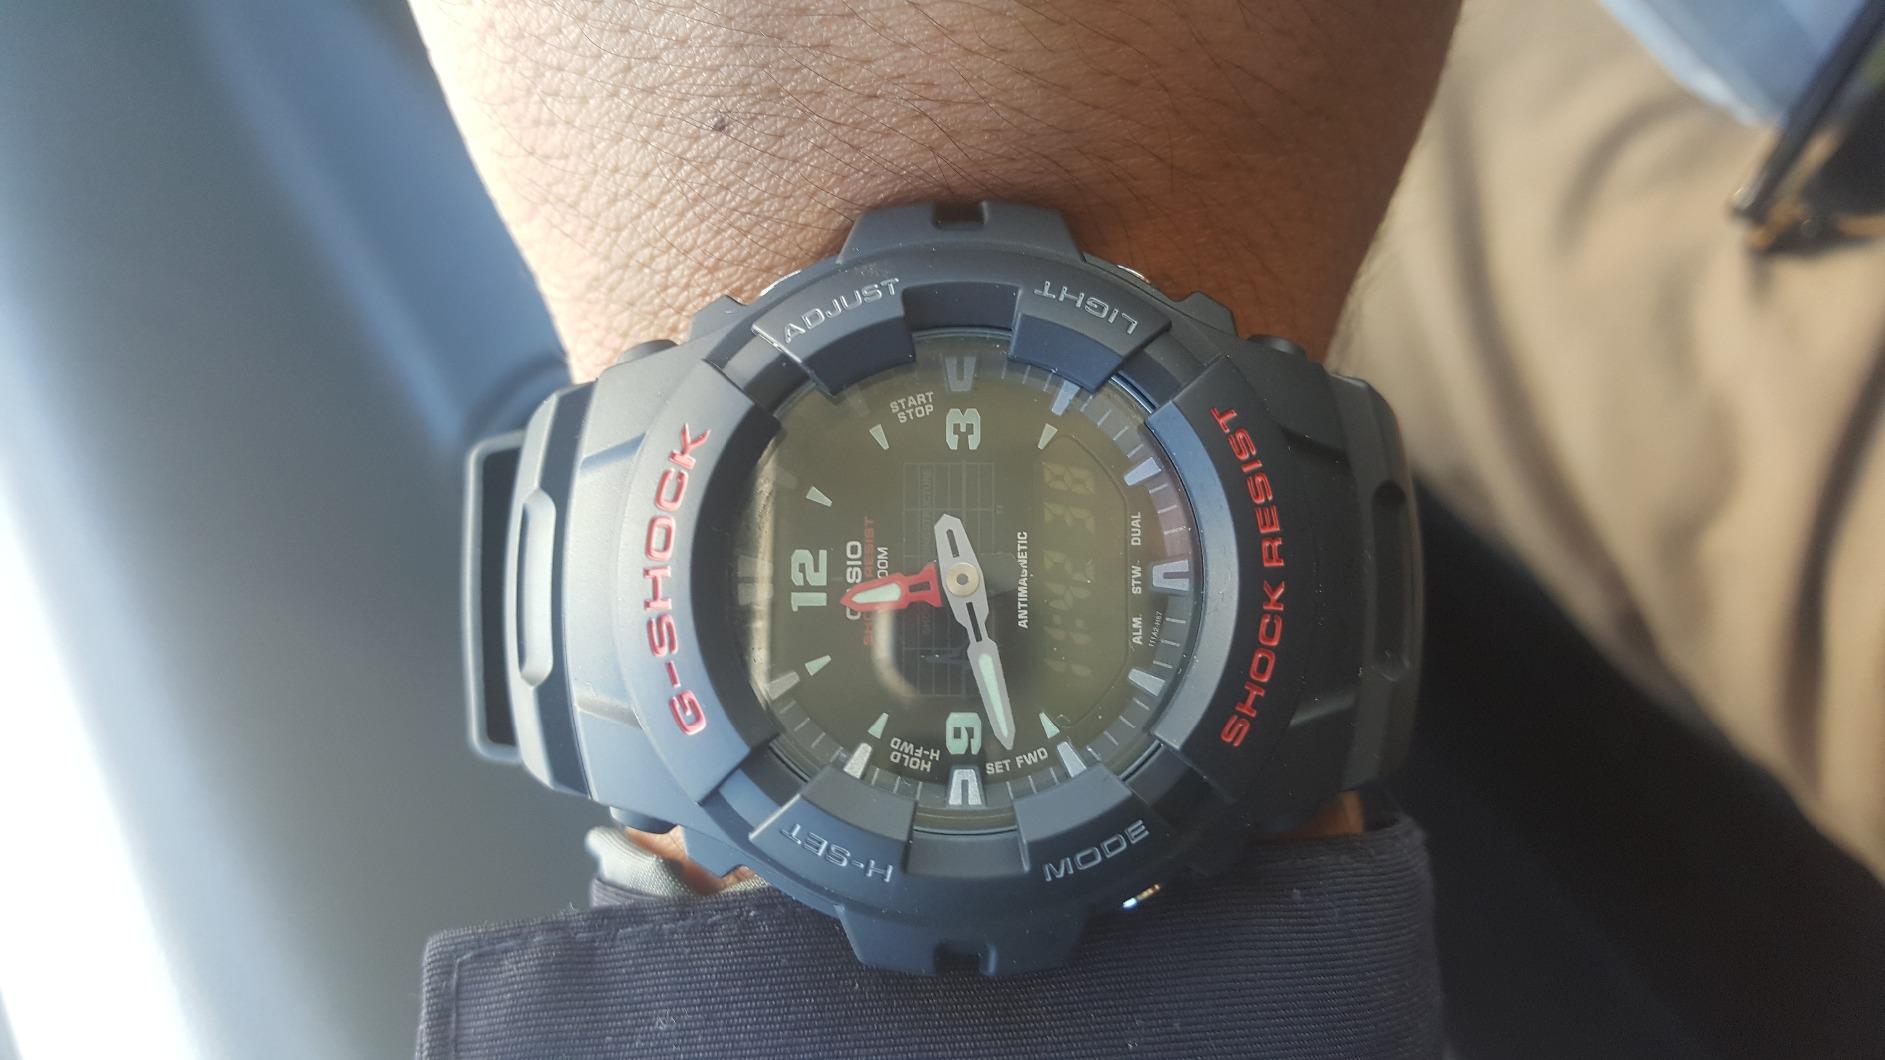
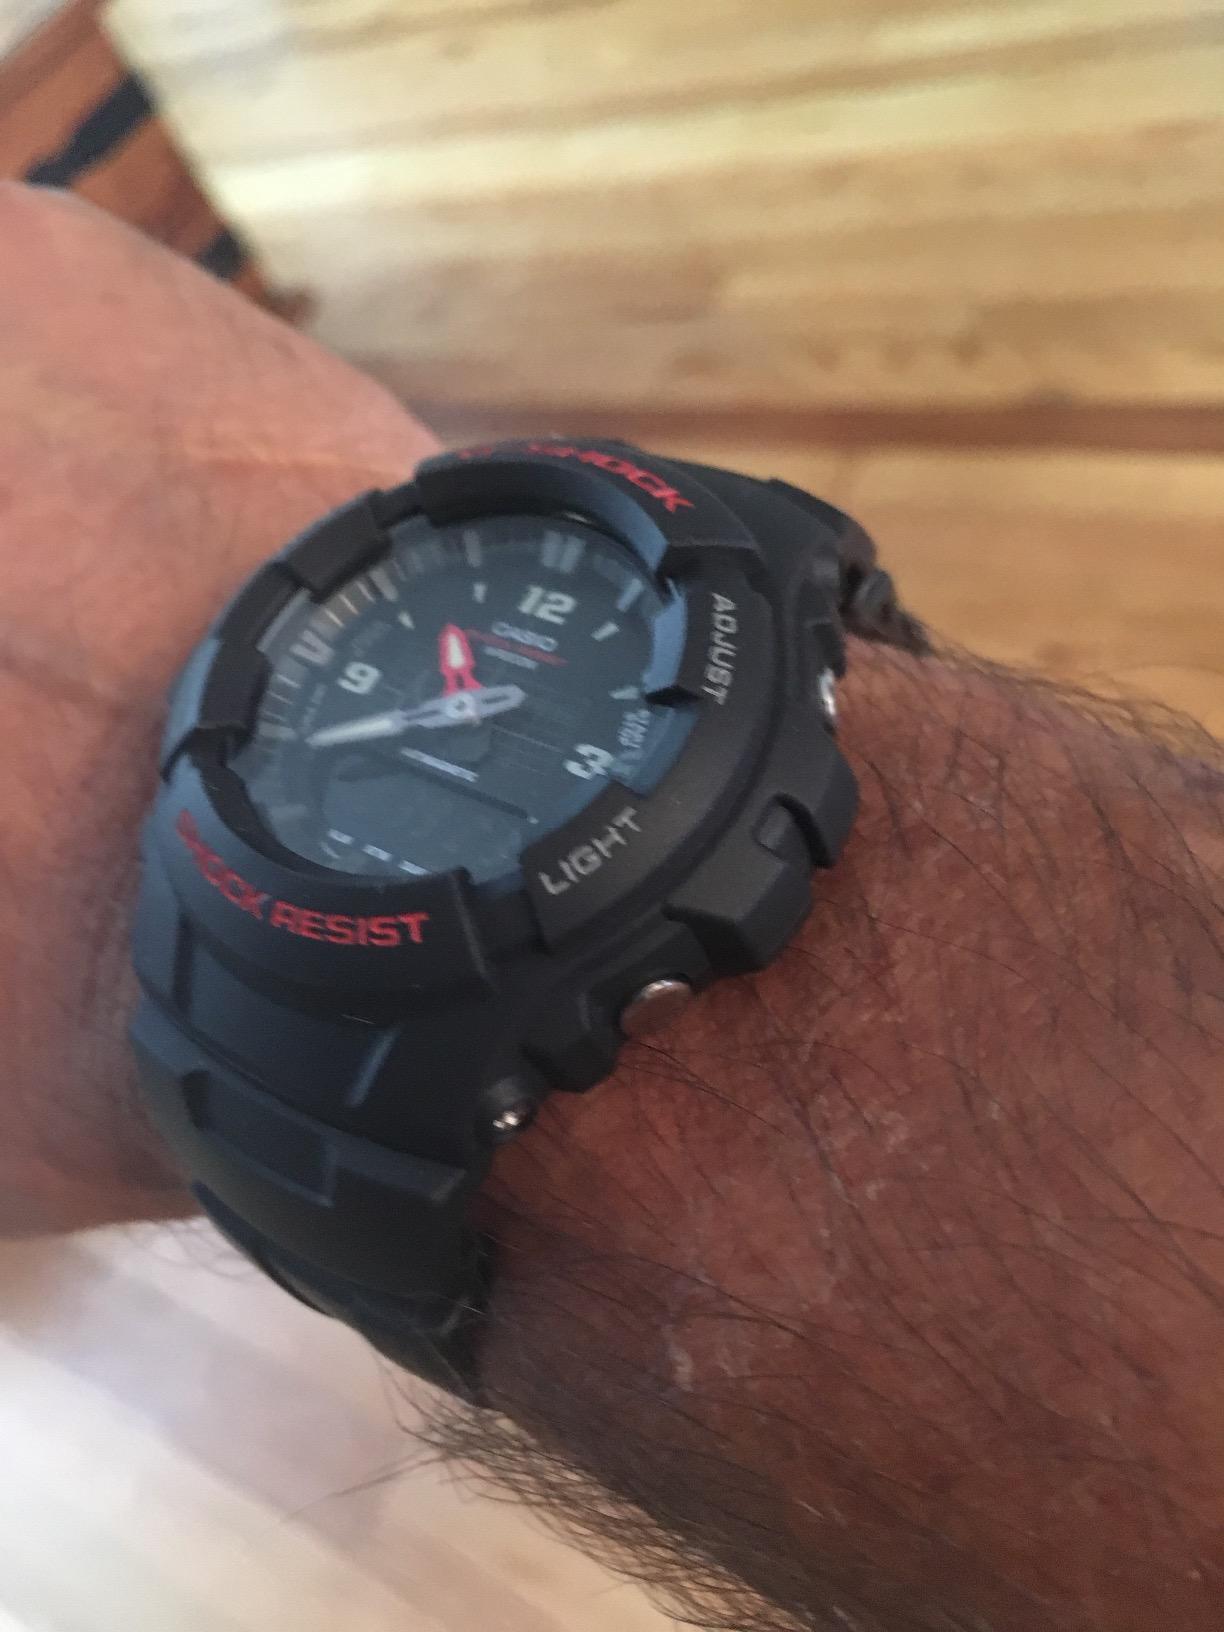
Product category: accessories_watch
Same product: yes